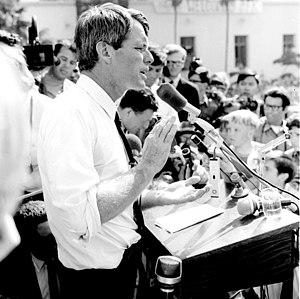
L’assassinat de Robert Francis Kennedy, sénateur américain de l'État de New York, ancien procureur général des États-Unis et frère du président assassiné John Fitzgerald Kennedy, eut lieu peu après minuit, le 5 juin 1968 à Los Angeles, en Californie, aux États-Unis. Robert F. Kennedy fut abattu à l'issue d'une réception organisée pour célébrer la fin de la campagne pour les primaires démocrates à la présidence des États-Unis en Californie en vue de l'élection présidentielle de 1968. Sirhan Sirhan, d'origine transjordanienne, alors âgé de vingt-quatre ans, fut jugé coupable et incarcéré pour ce crime. Il est toujours sous les verrous. L'assassinat proprement dit fit l'objet d'un enregistrement audio par un journaliste, et la scène fut photographiée dans les minutes suivantes. Les clichés de l'étudiant Scott Enyart furent retrouvées aux archives de l'État de Californie, en 1996 et volées lors de leur transfert depuis Sacramento.